Japanese poetry

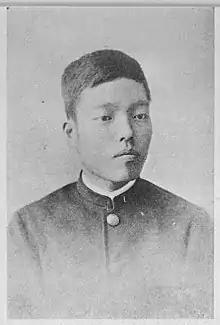
Portrait of Masaoka Shiki

Haikai emerged from the renga of the medieval period. Matsuo Bashō was a noted proponent. Related to "hokku" formally, it was generically different.